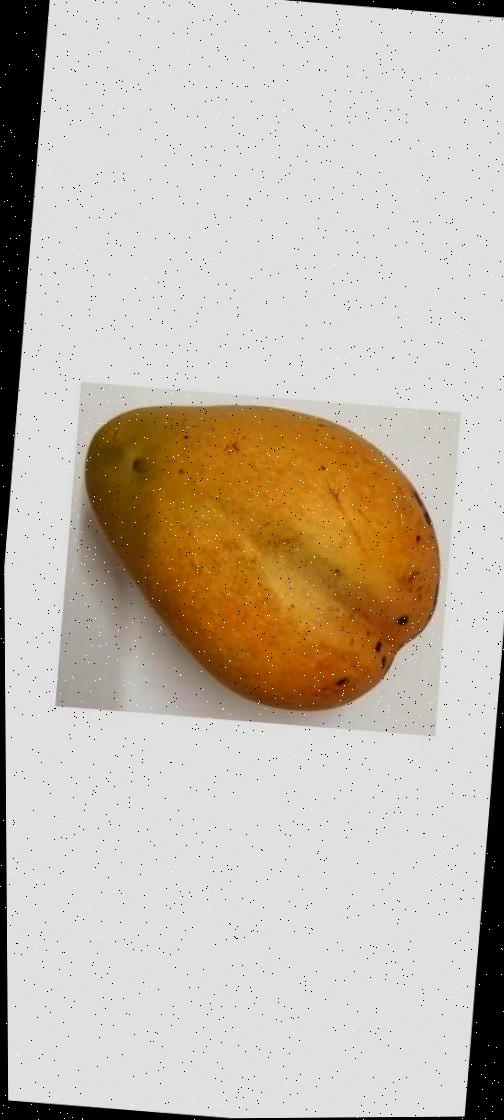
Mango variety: Bari-11